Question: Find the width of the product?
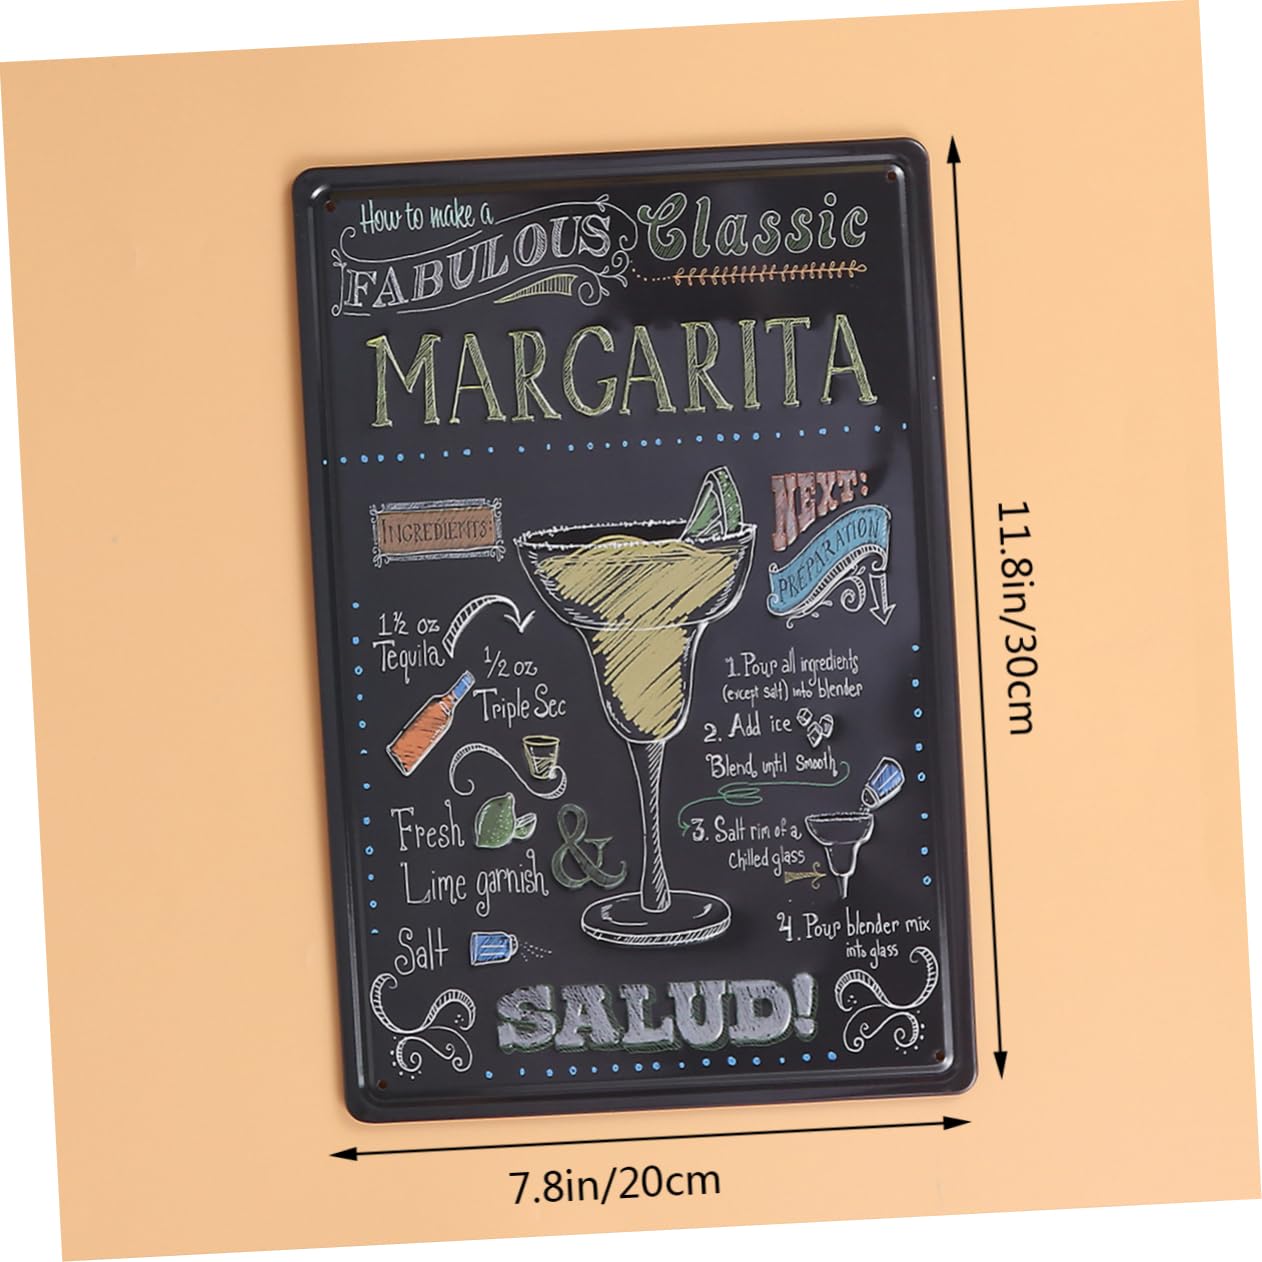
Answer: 20.0 centimetre